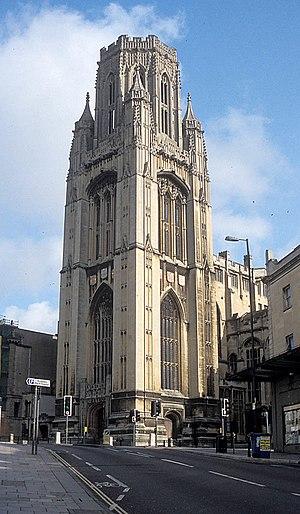
L'université de Bristol est une université anglaise, à Bristol. C'est une des Red brick university.
Le Gothique perpendiculaire est la troisième période de l’architecture gothique en Angleterre. Il doit son nom à sa prédilection pour les lignes verticales. Edmund Sharpe a suggéré de le qualifier de « gothique rectiligne », suggestion retenue par quelques auteurs anglophones comme plus précise, mais qui ne s'est pas imposée à ce jour.